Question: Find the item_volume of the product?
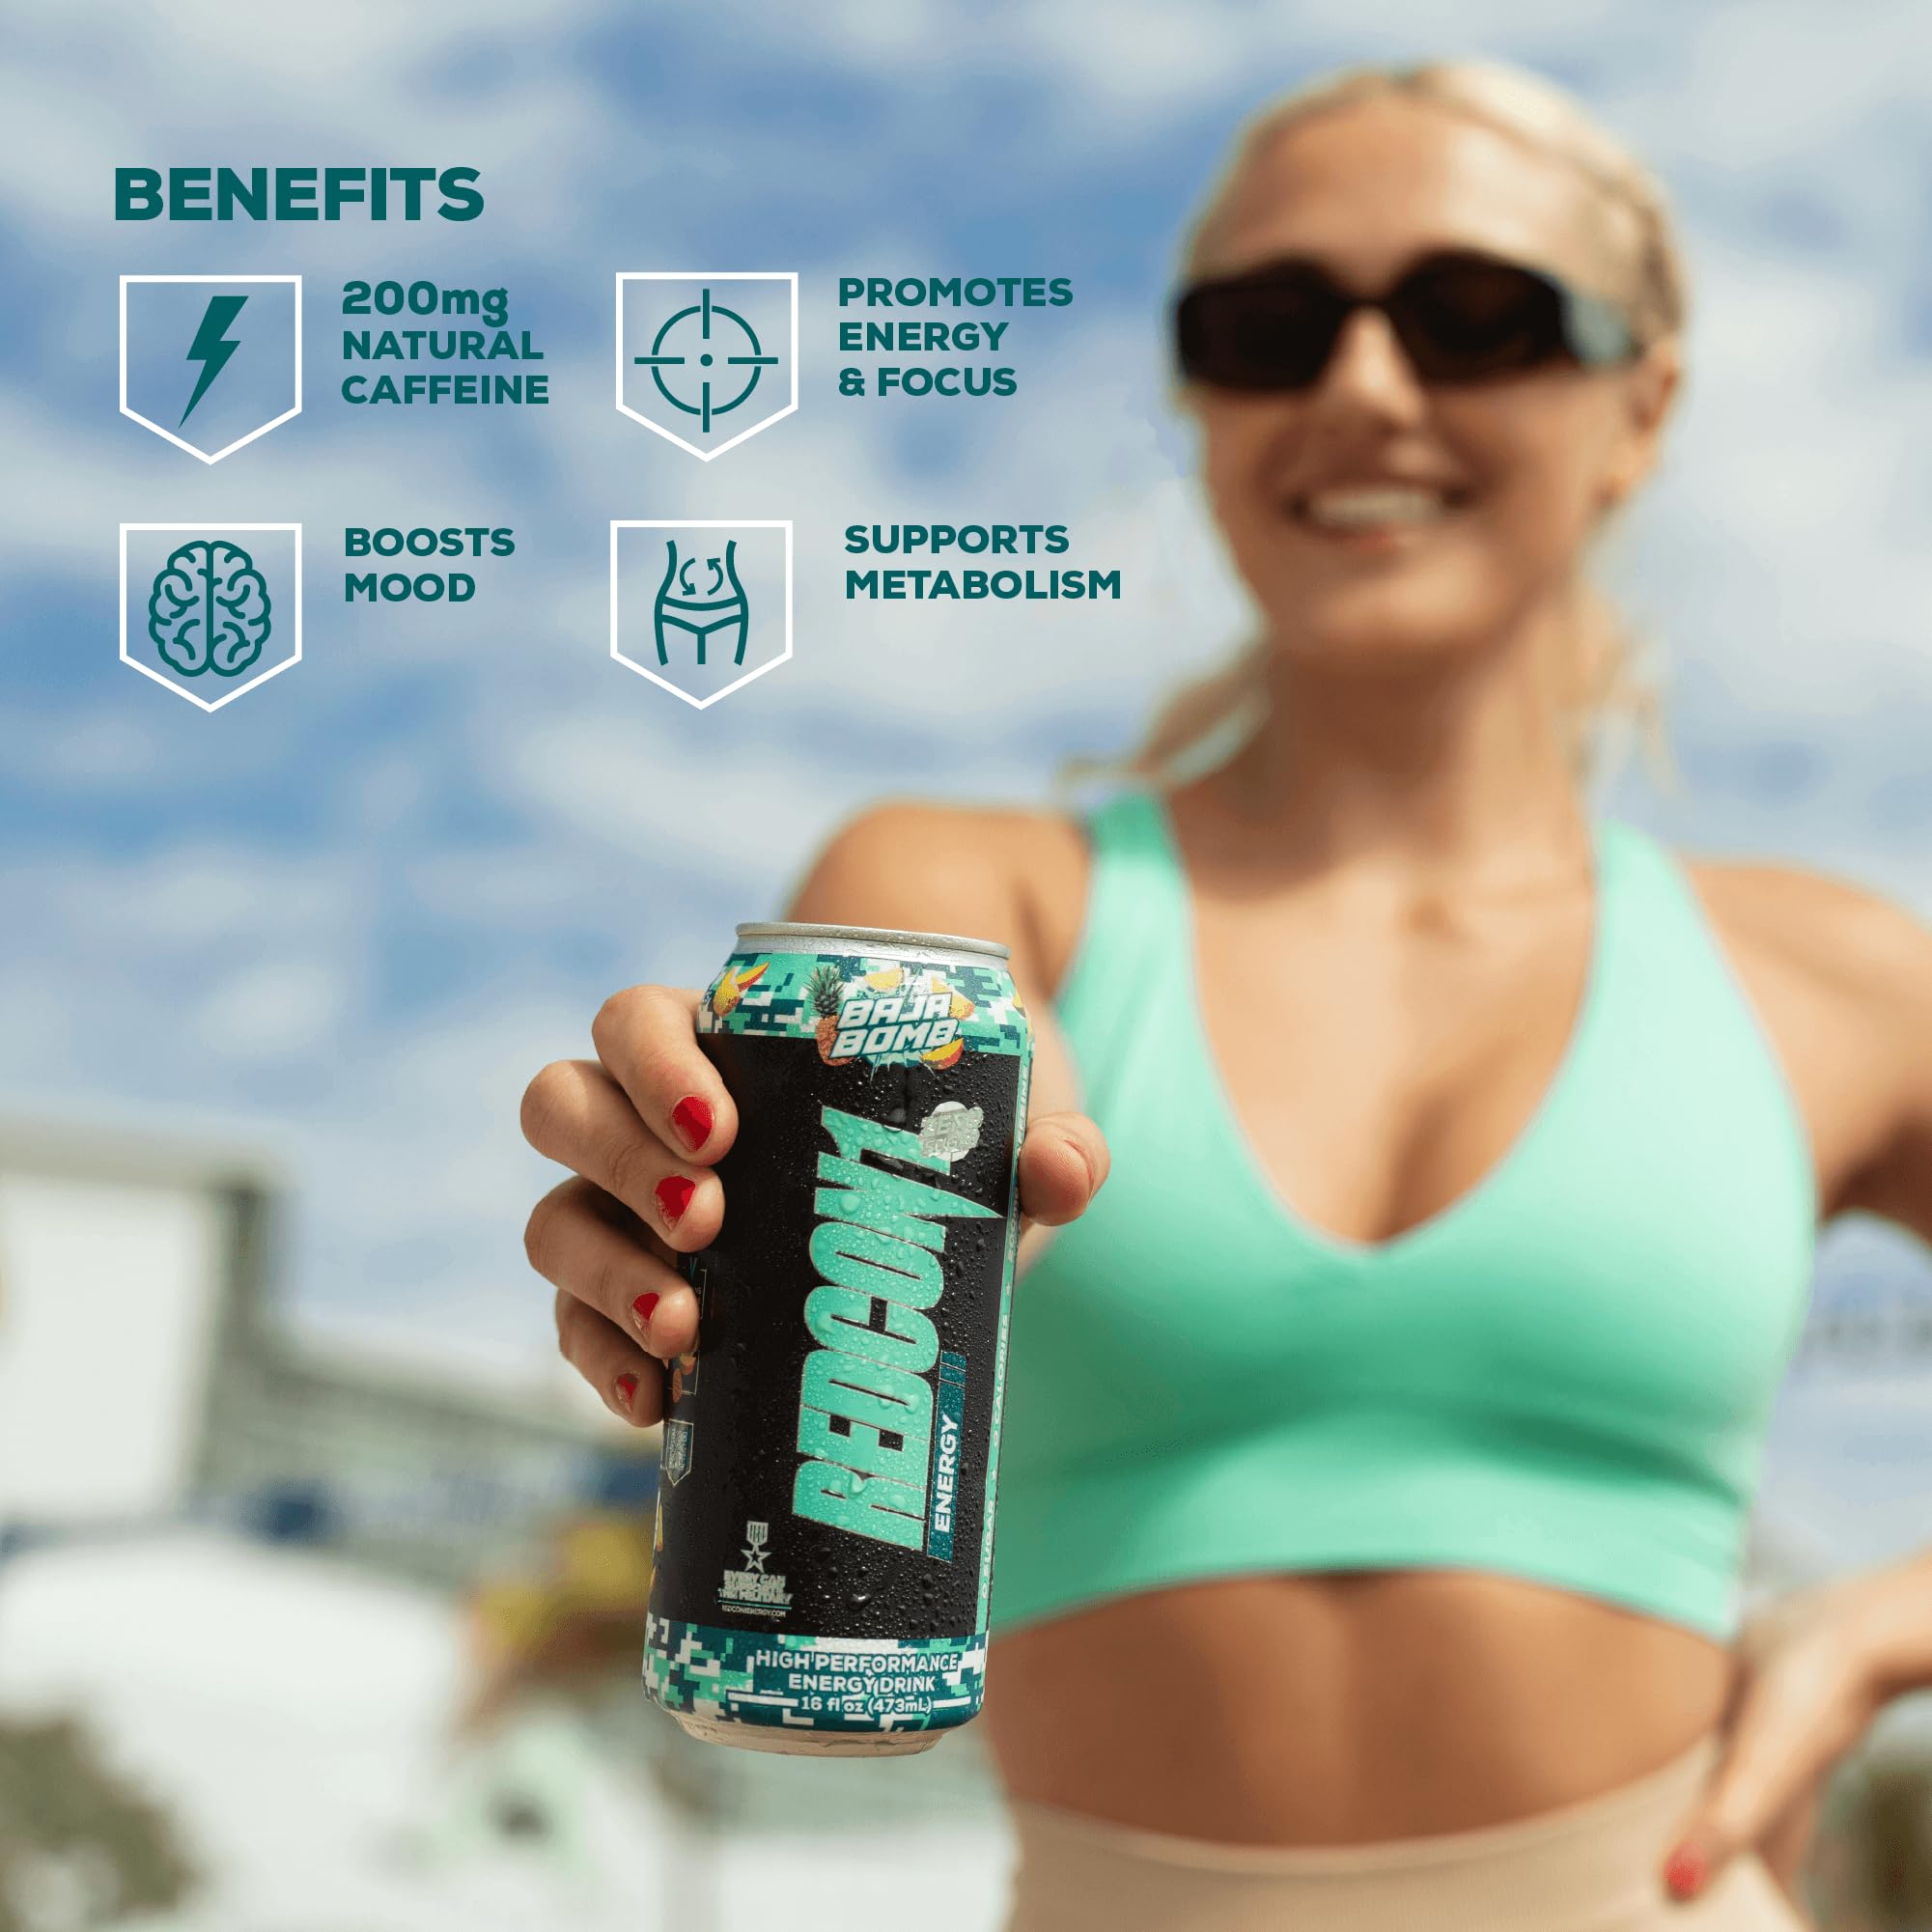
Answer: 16.0 fluid ounce